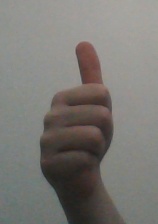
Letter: aleff